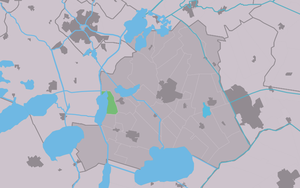
Dijken est un village de la commune néerlandaise de De Fryske Marren, situé dans la province de Frise.